Fort d'Évegnée

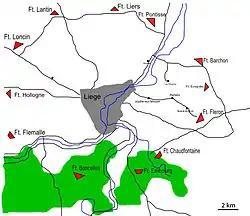
The Liège forts

Liège first came under attack on 5 August 1914, with the intervals around Évegnée the scene of some of the heaviest fighting. When the Liège's fortifications proved unexpectedly stubborn, the Germans brought heavy siege artillery to bombard the forts with shells far larger than they were designed to resist. Évegnée was one of the first targets. It was heavily bombarded starting 10 August, continuing until 0450 hours on 11 August. The fort surrendered at 1530, having lost its ability to resist.